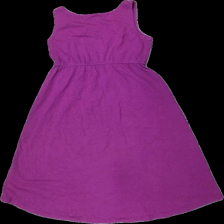
View: back
Type: Dress
Category: Children
Brand: Lindex
Colors: Purple
Material: 77% cotton 23% viscose
Cut: Regular
Size: 128
Season: All
Stains: Major
Damage location: top center
Damage 2 location: bottom left
Damage 3: fläckar
Damage 3 location: middle center
Price range: <50
Recommended usage: Export
Description: lila klänning, fläck fram